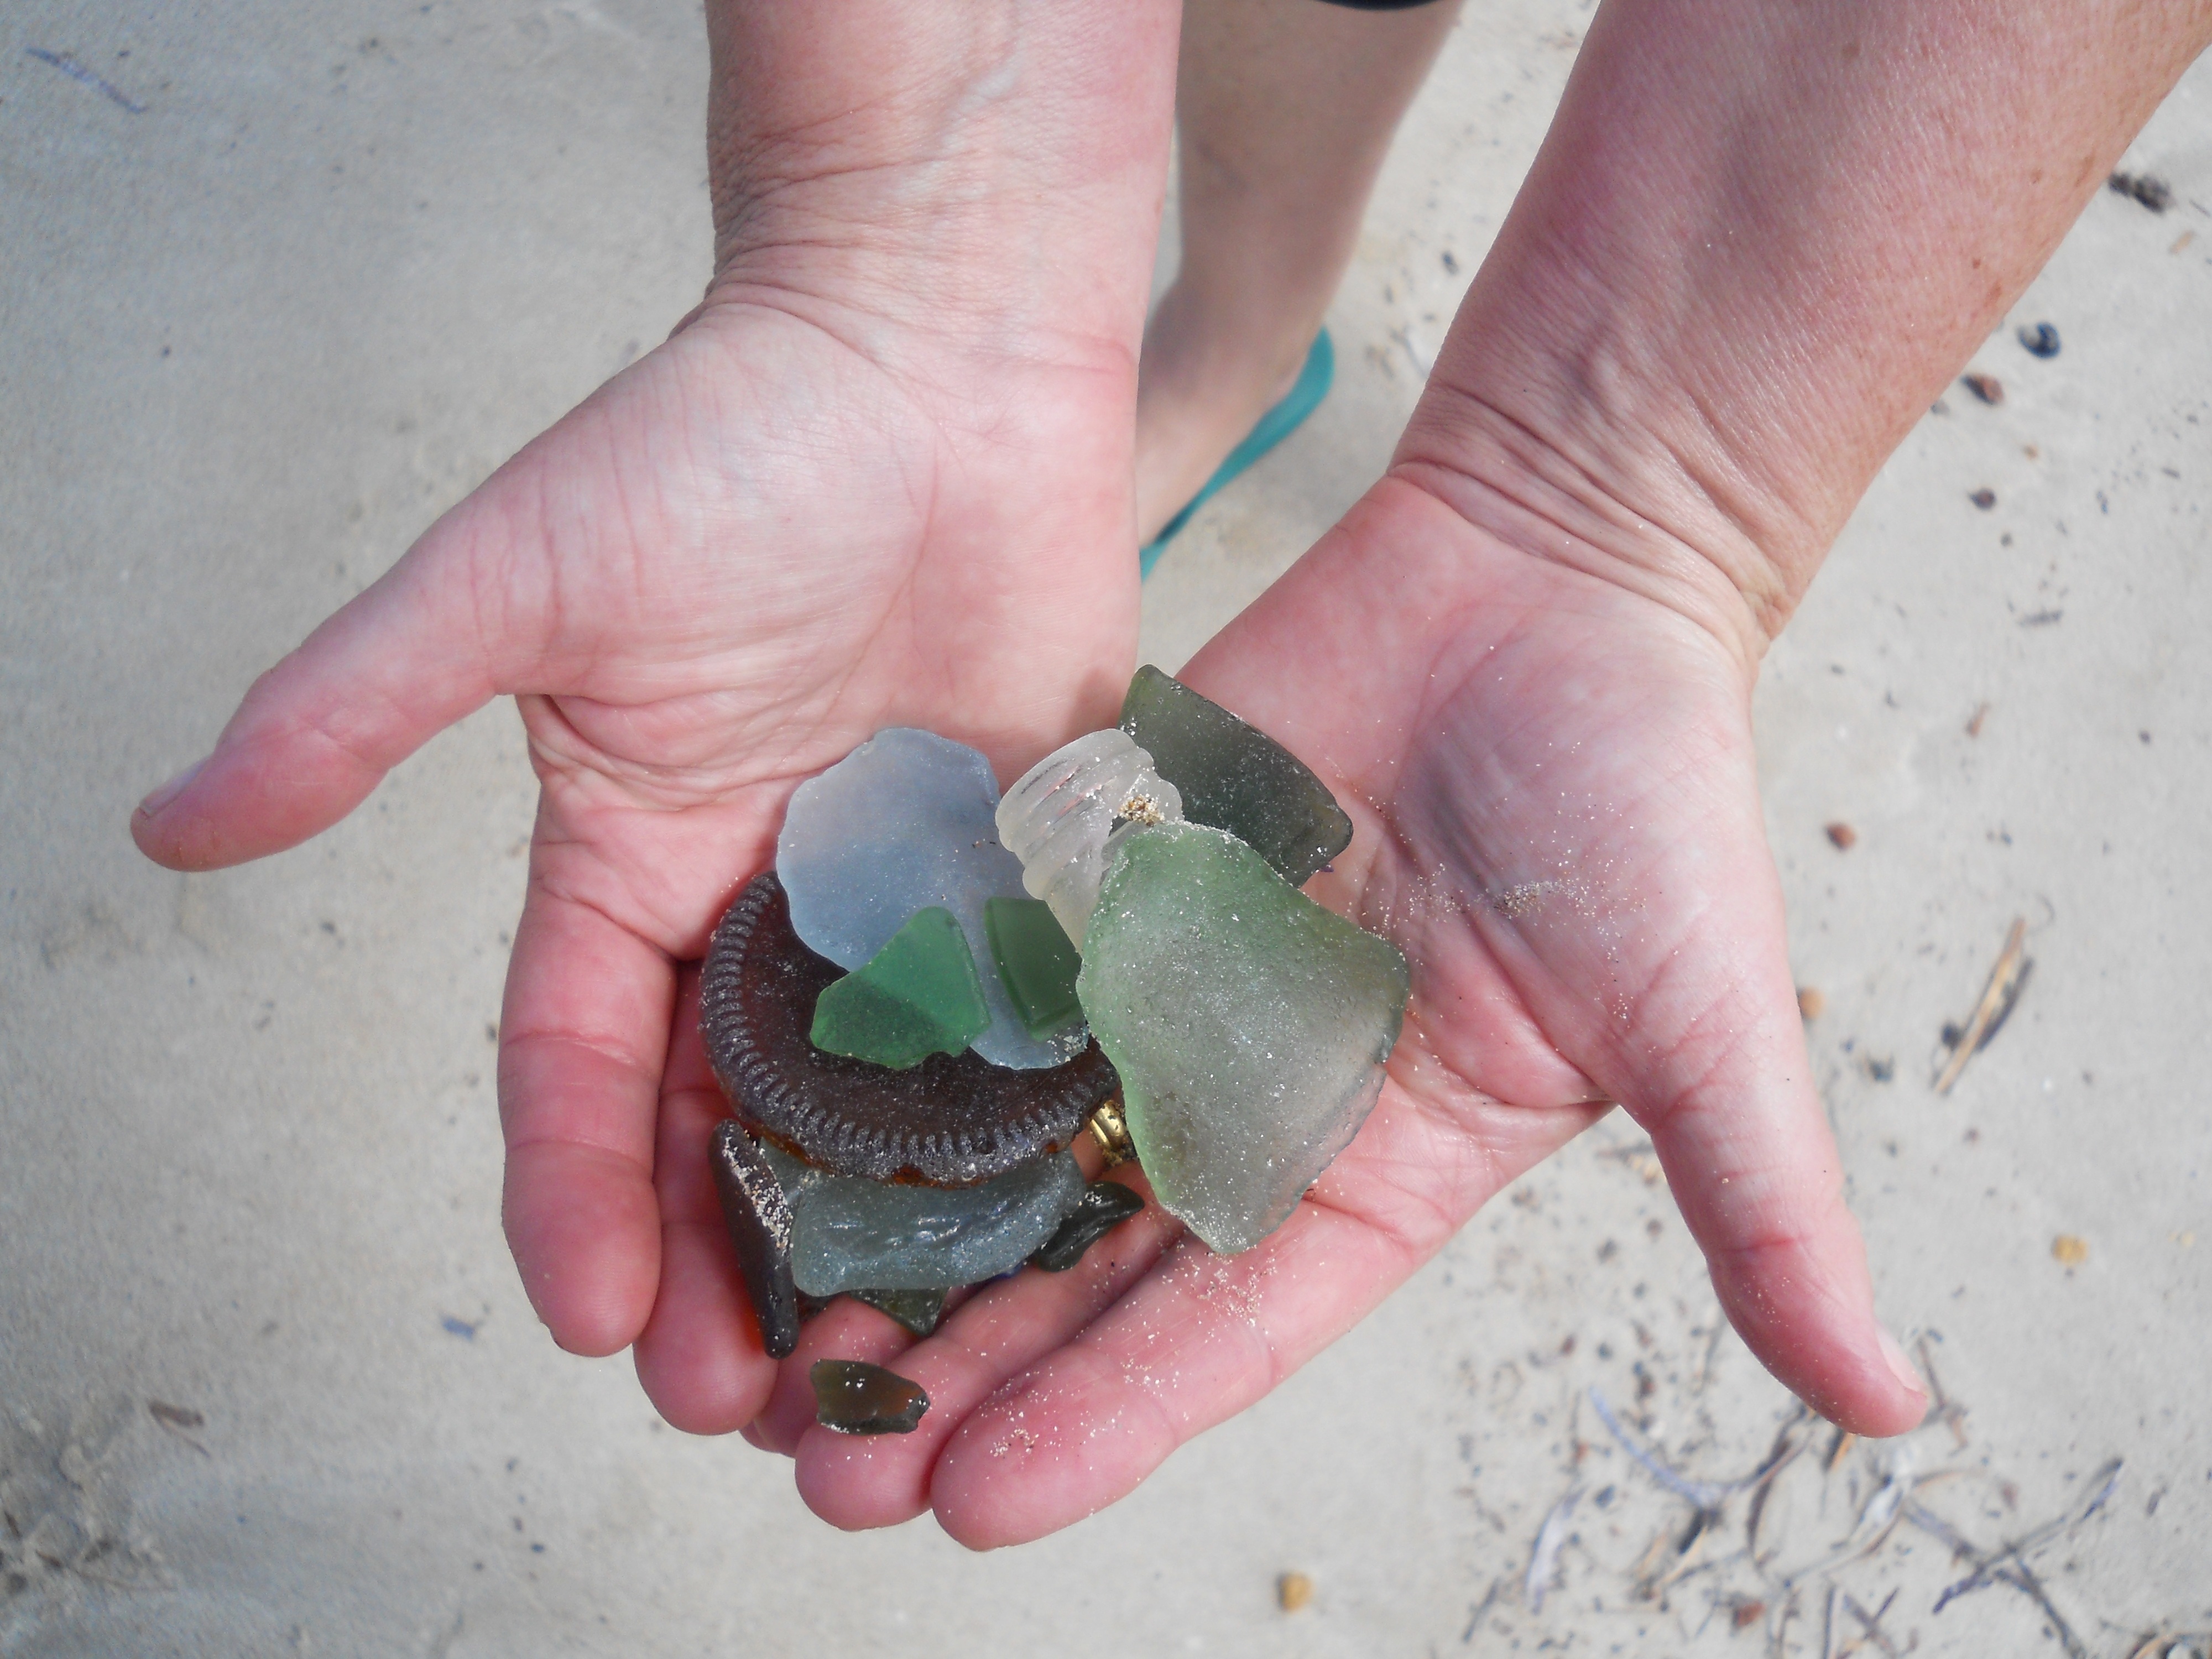
hand, beach, sea, sand, ocean, leaf, glass, environment, finger, biology, broken, soil, rubbish, hands, trash, garbage, broken glass, pollution